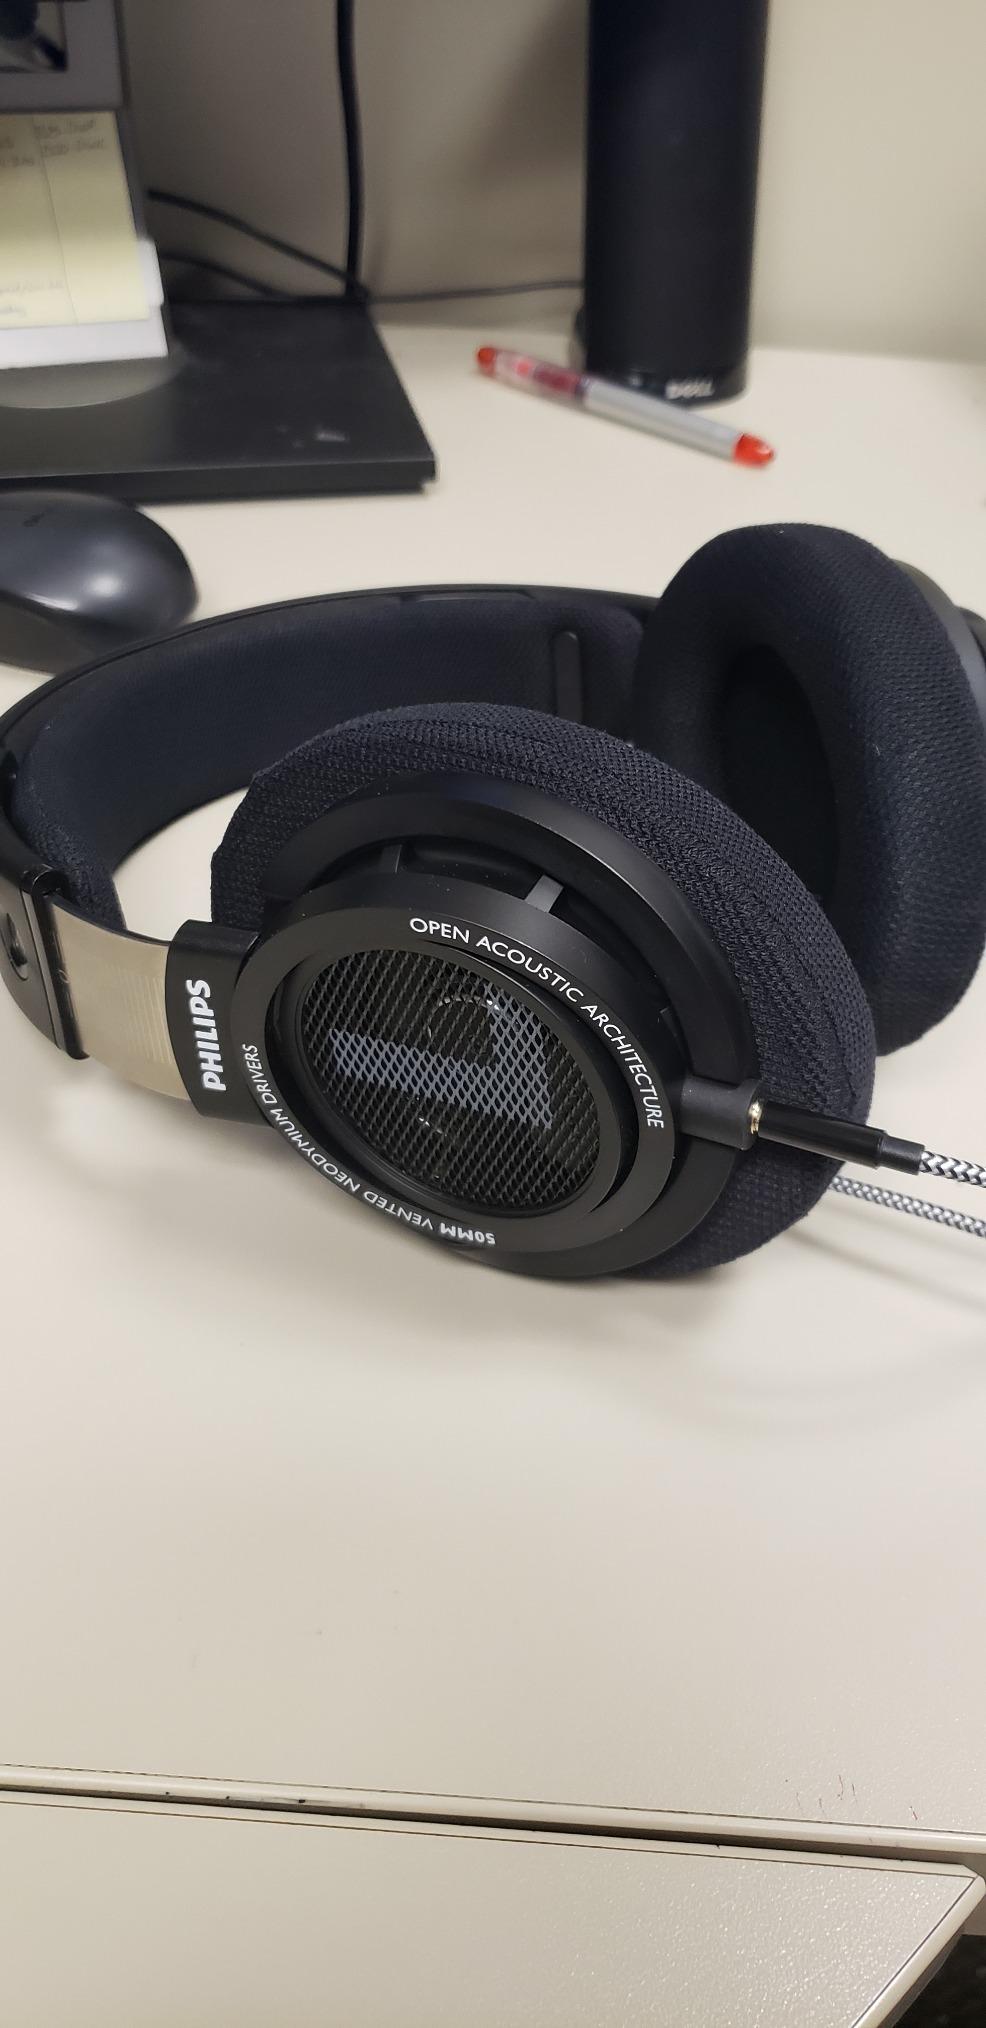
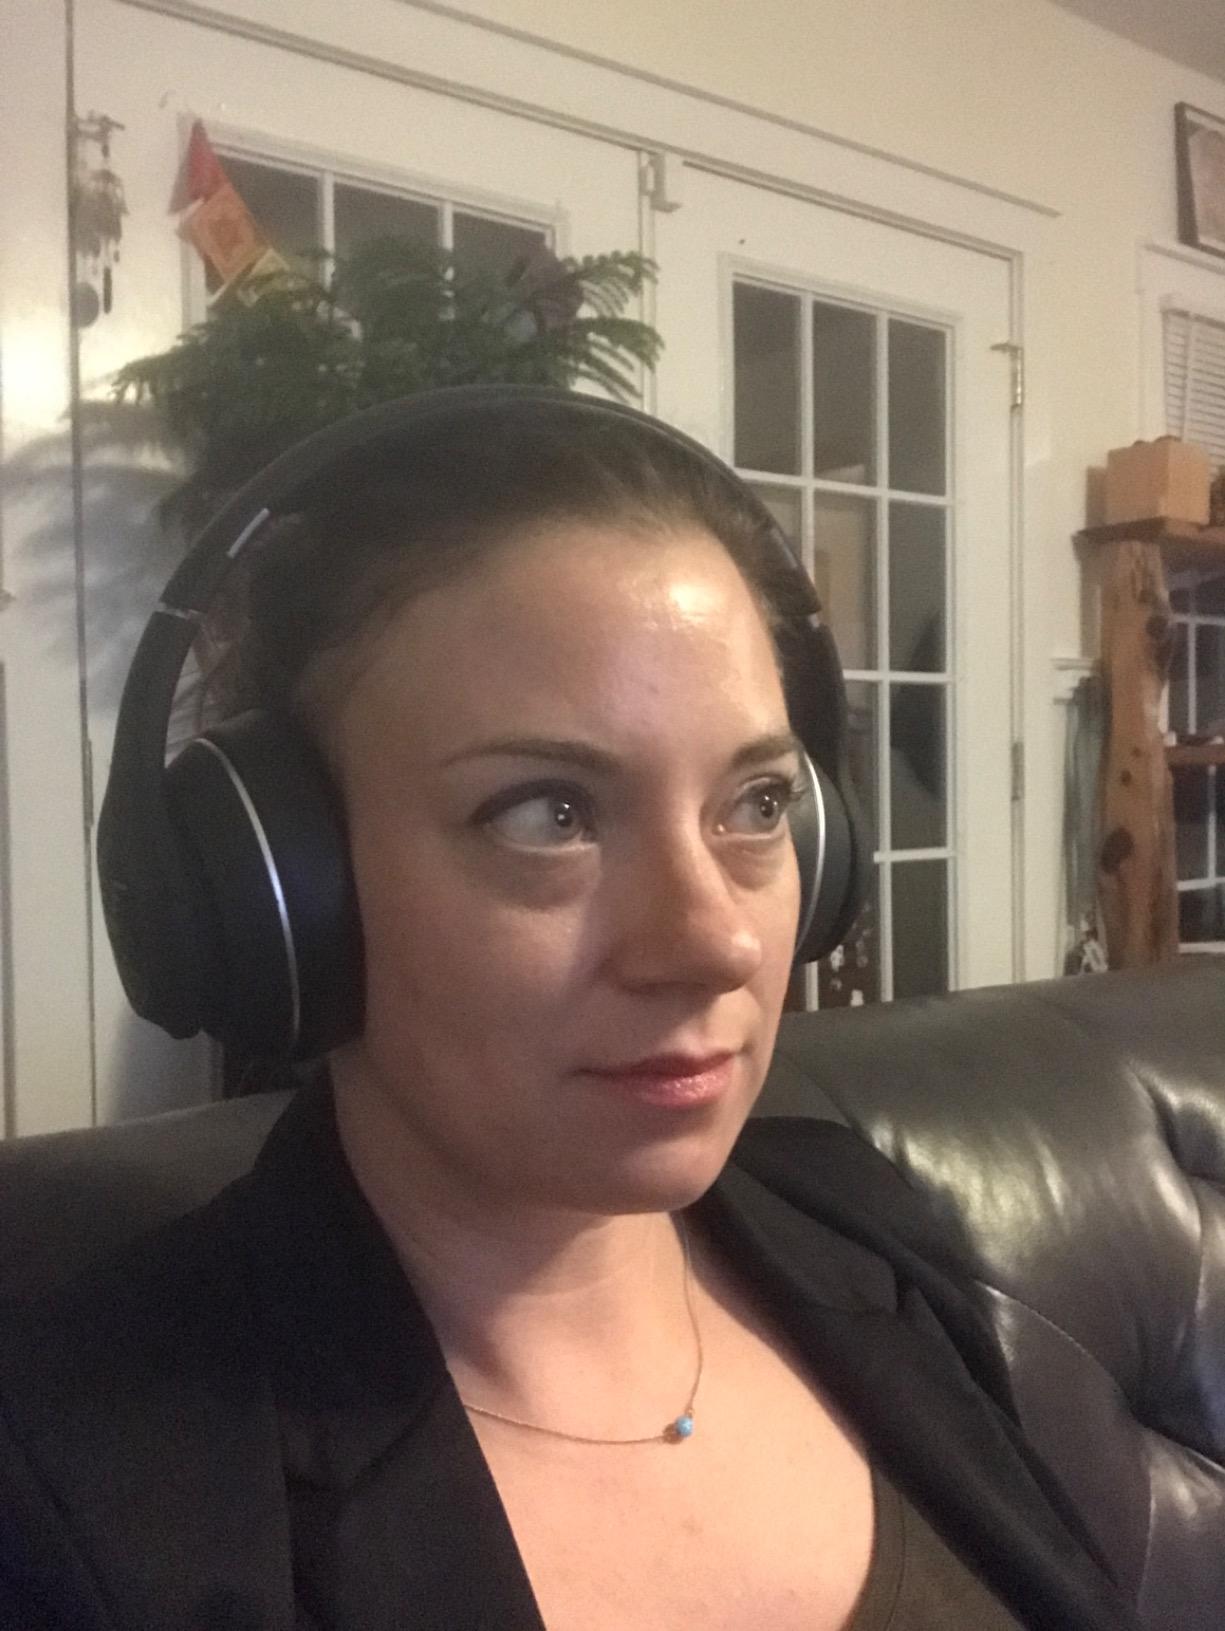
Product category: headphones
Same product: no